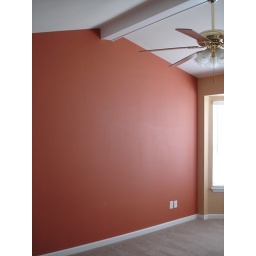
master bedroom - bed wall - during move in